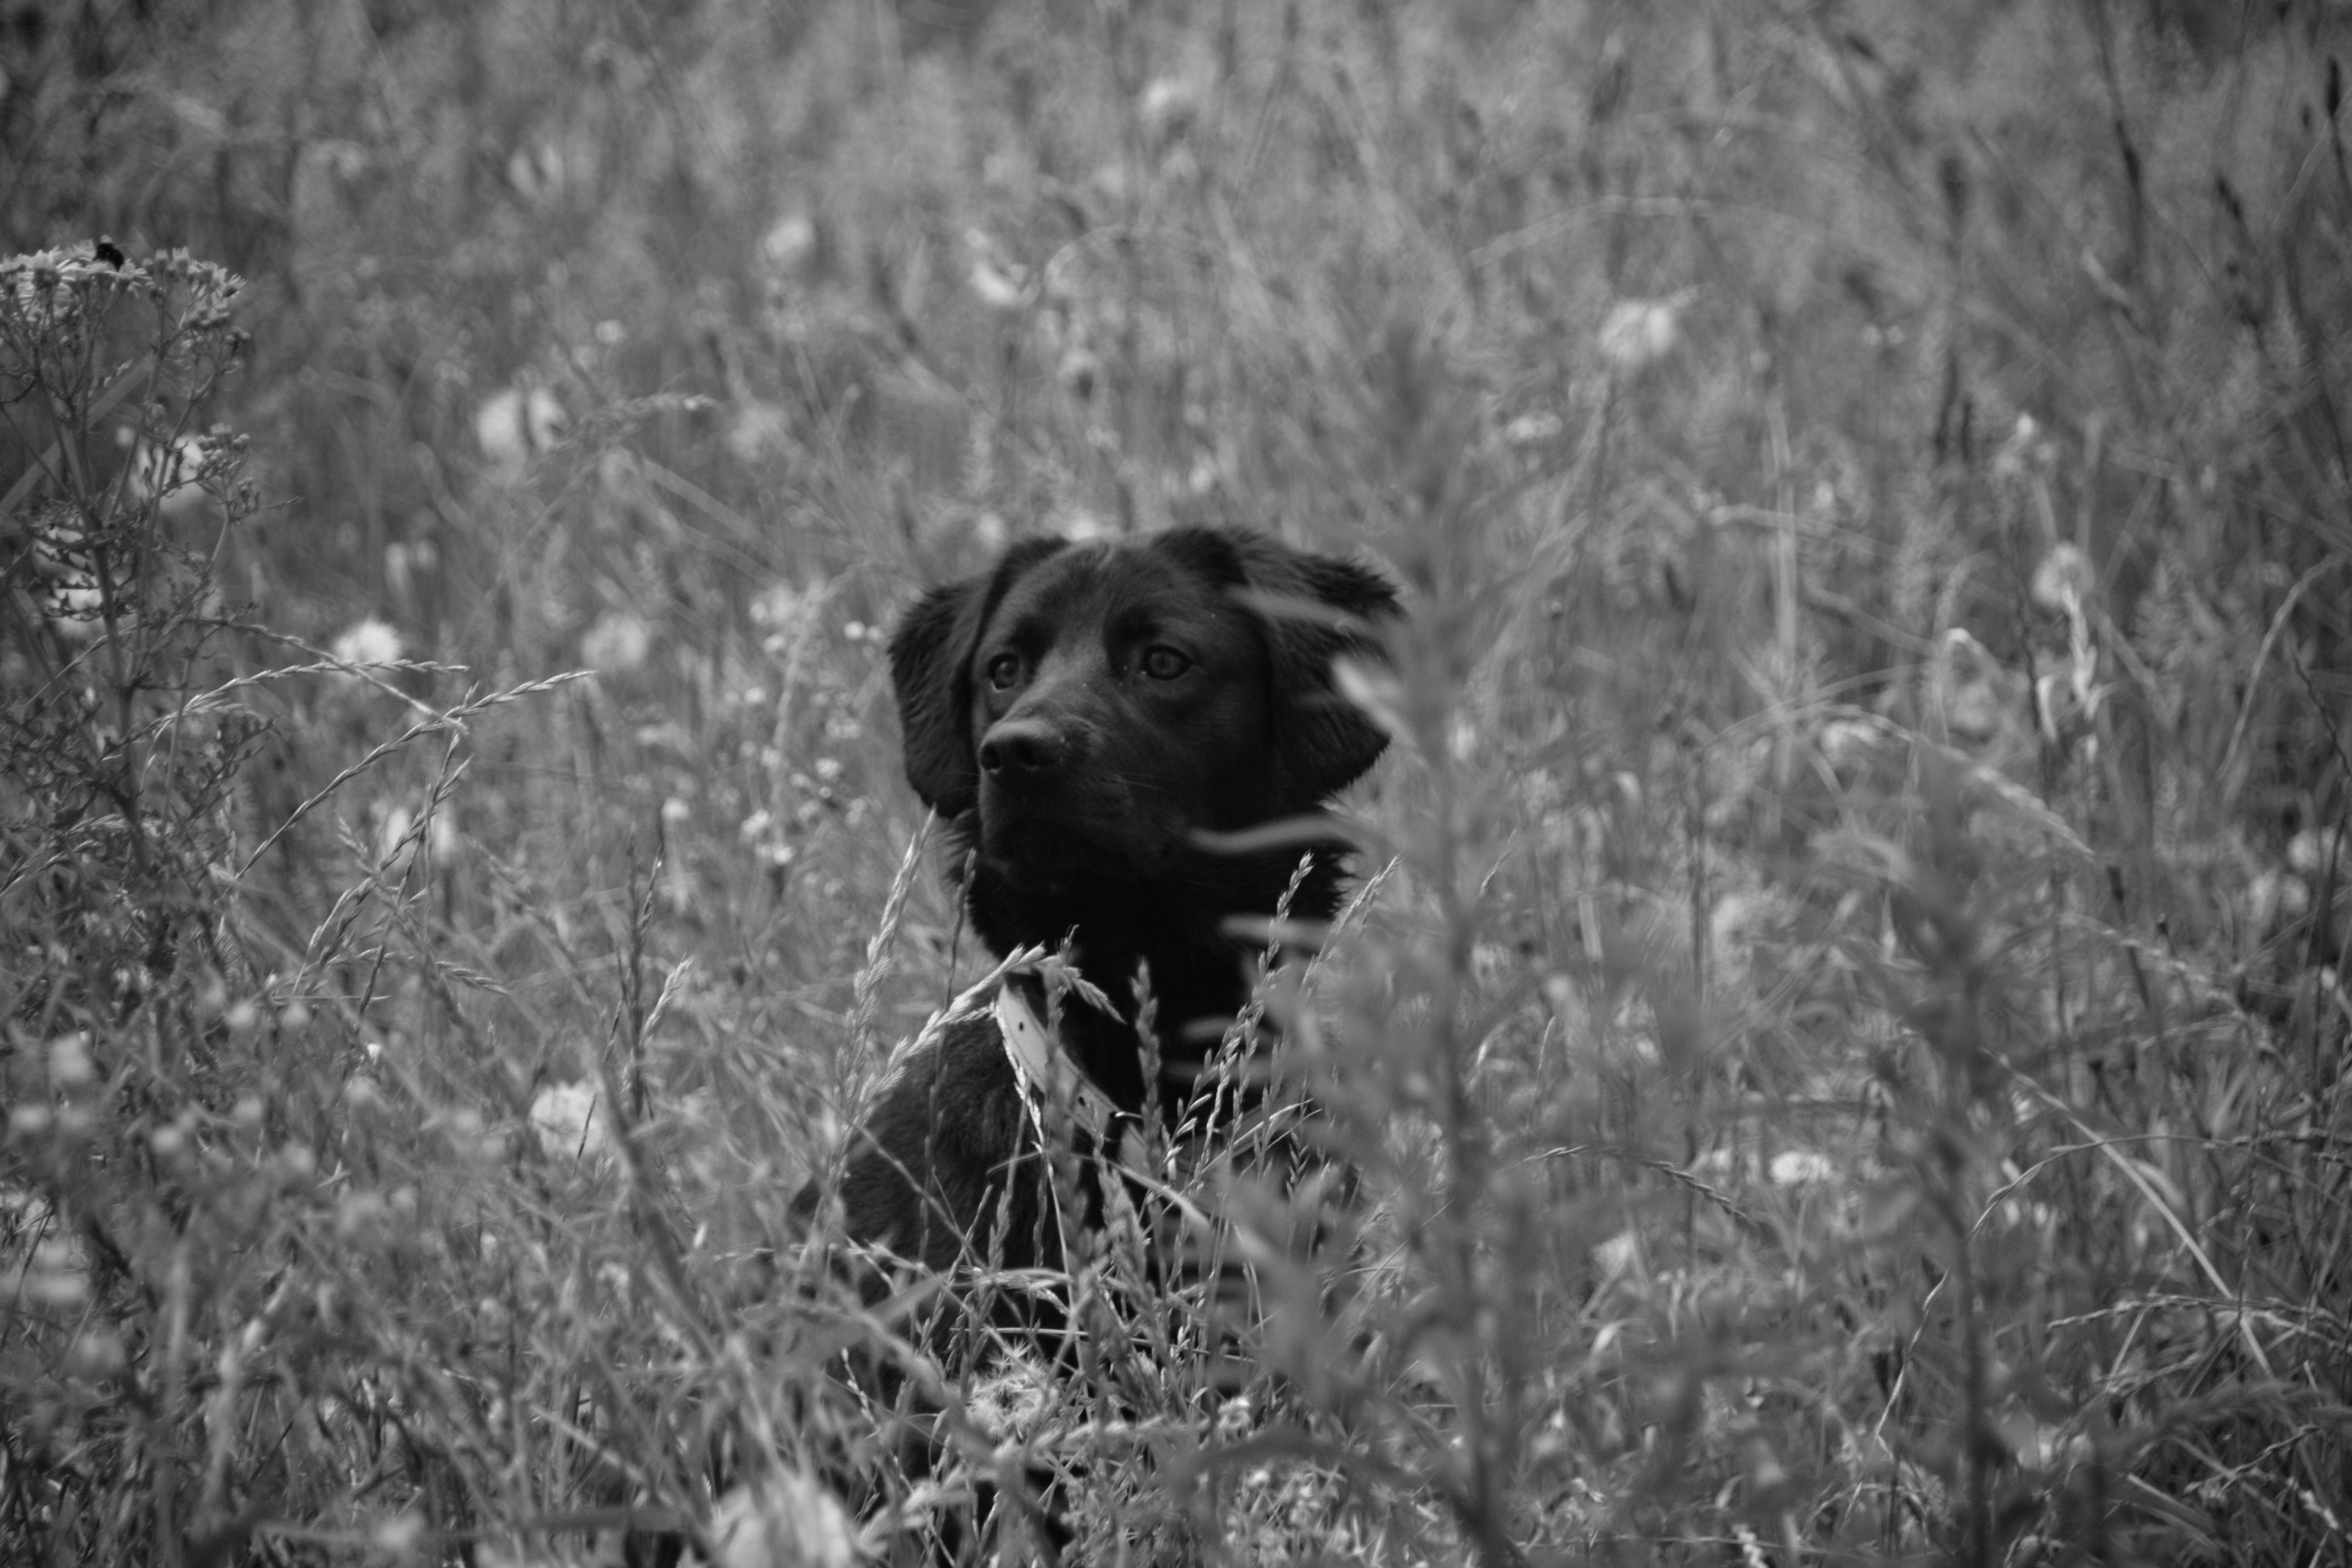
nature, grass, black and white, dog, animal, portrait, mammal, black, monochrome, domestic animal, animals, labrador, dog portrait, monochrome photography, dog like mammal